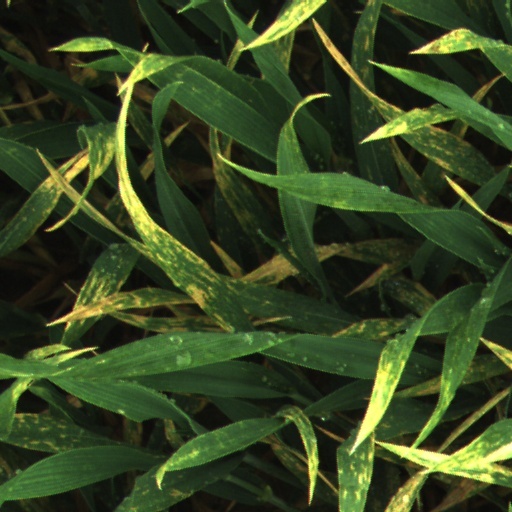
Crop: wheat